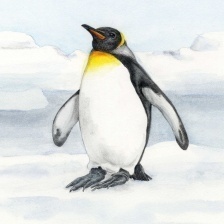
Species: EMPEROR PENGUIN
Scientific name: APTENODYTES FORSTERI
ImageNet parent category: king_penguin